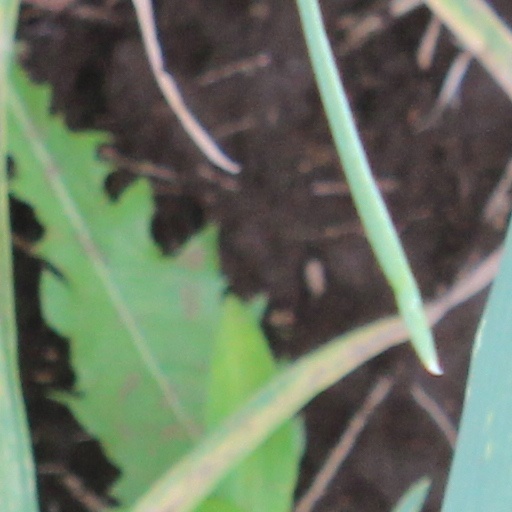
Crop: wheat